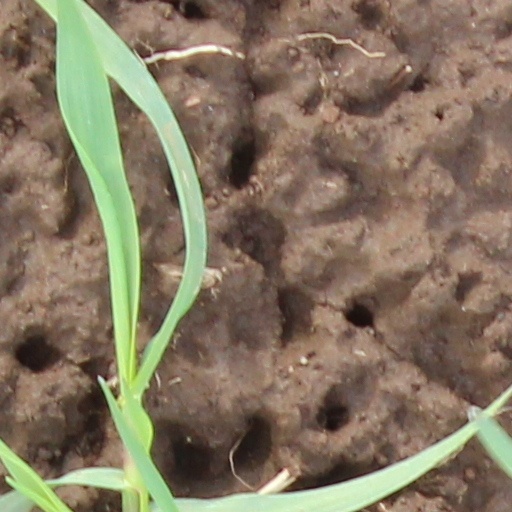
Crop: wheat